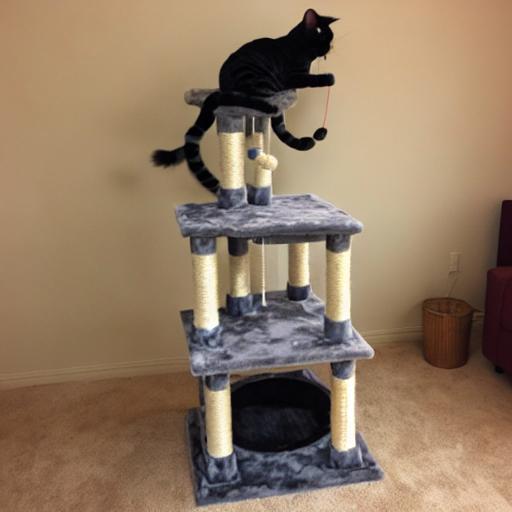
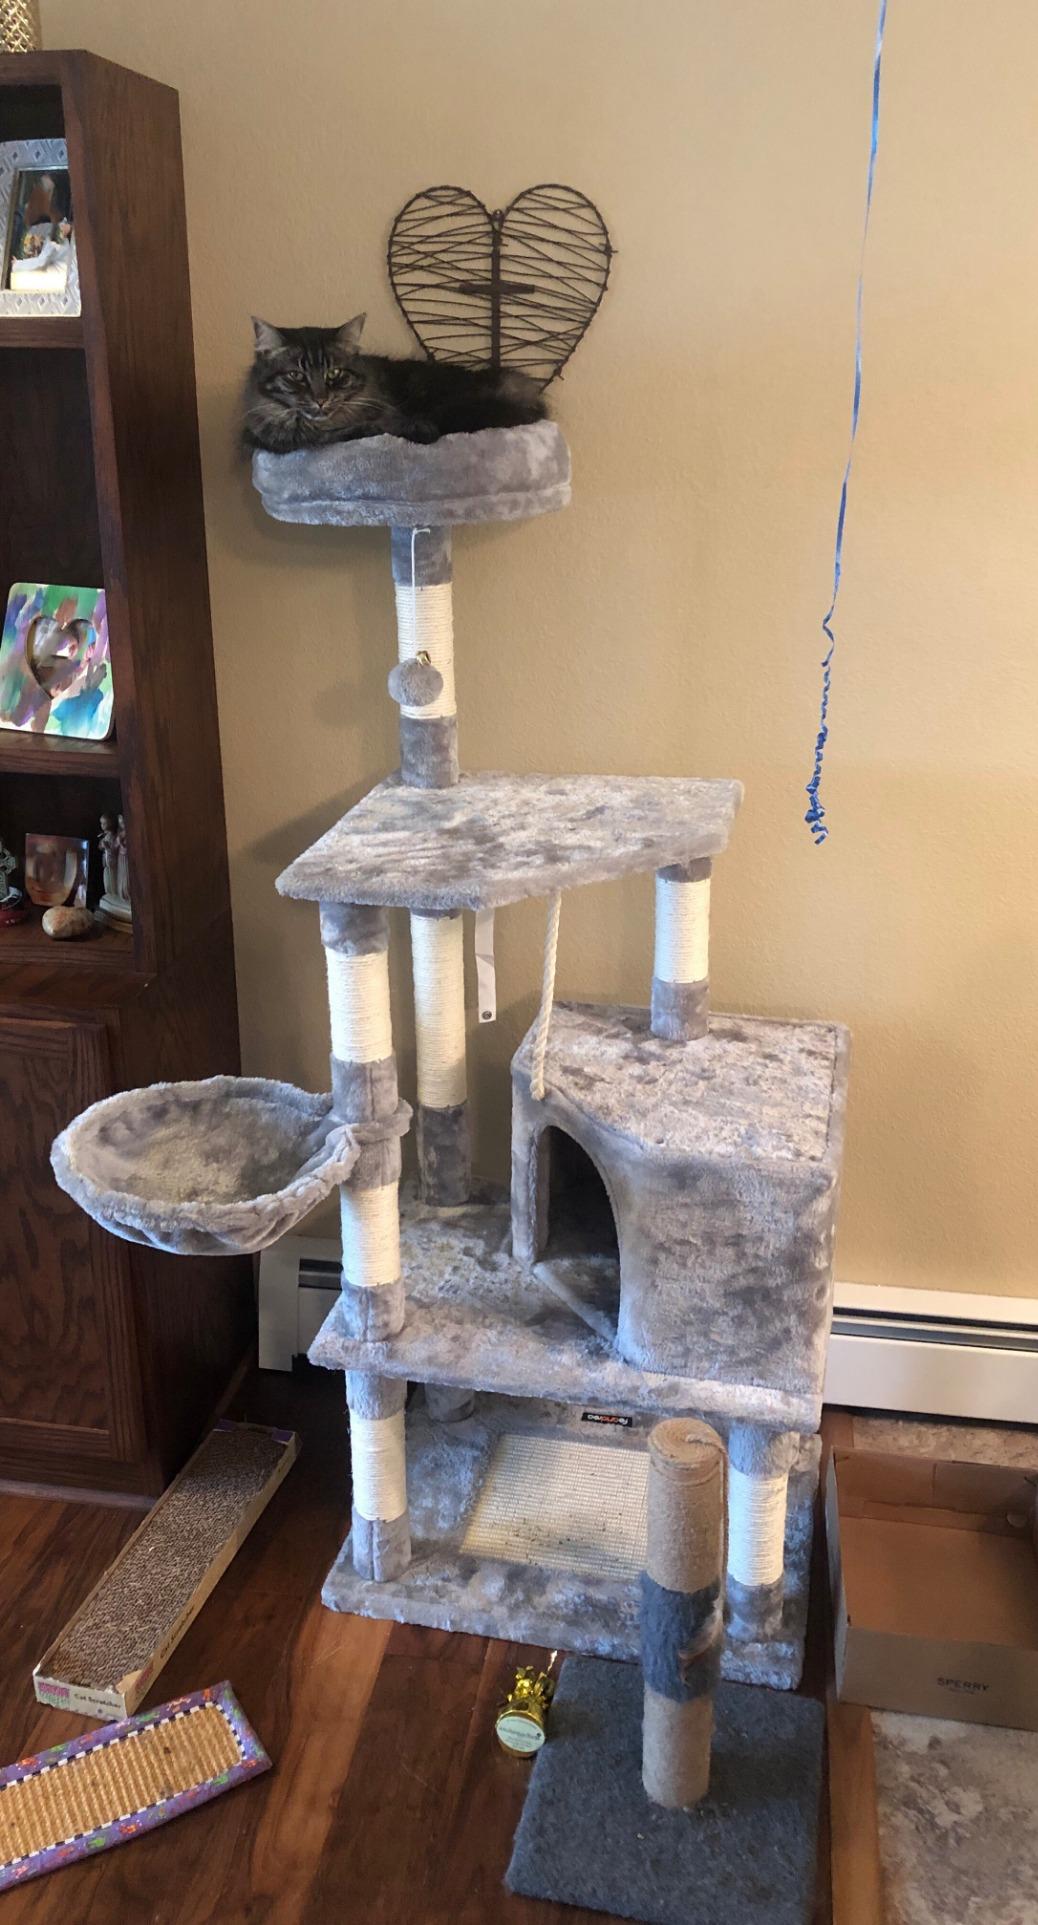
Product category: items_cat tree
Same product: no